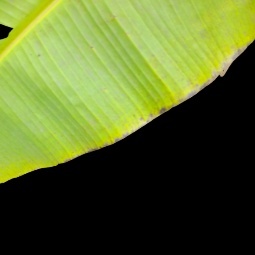
Label: Sulphur